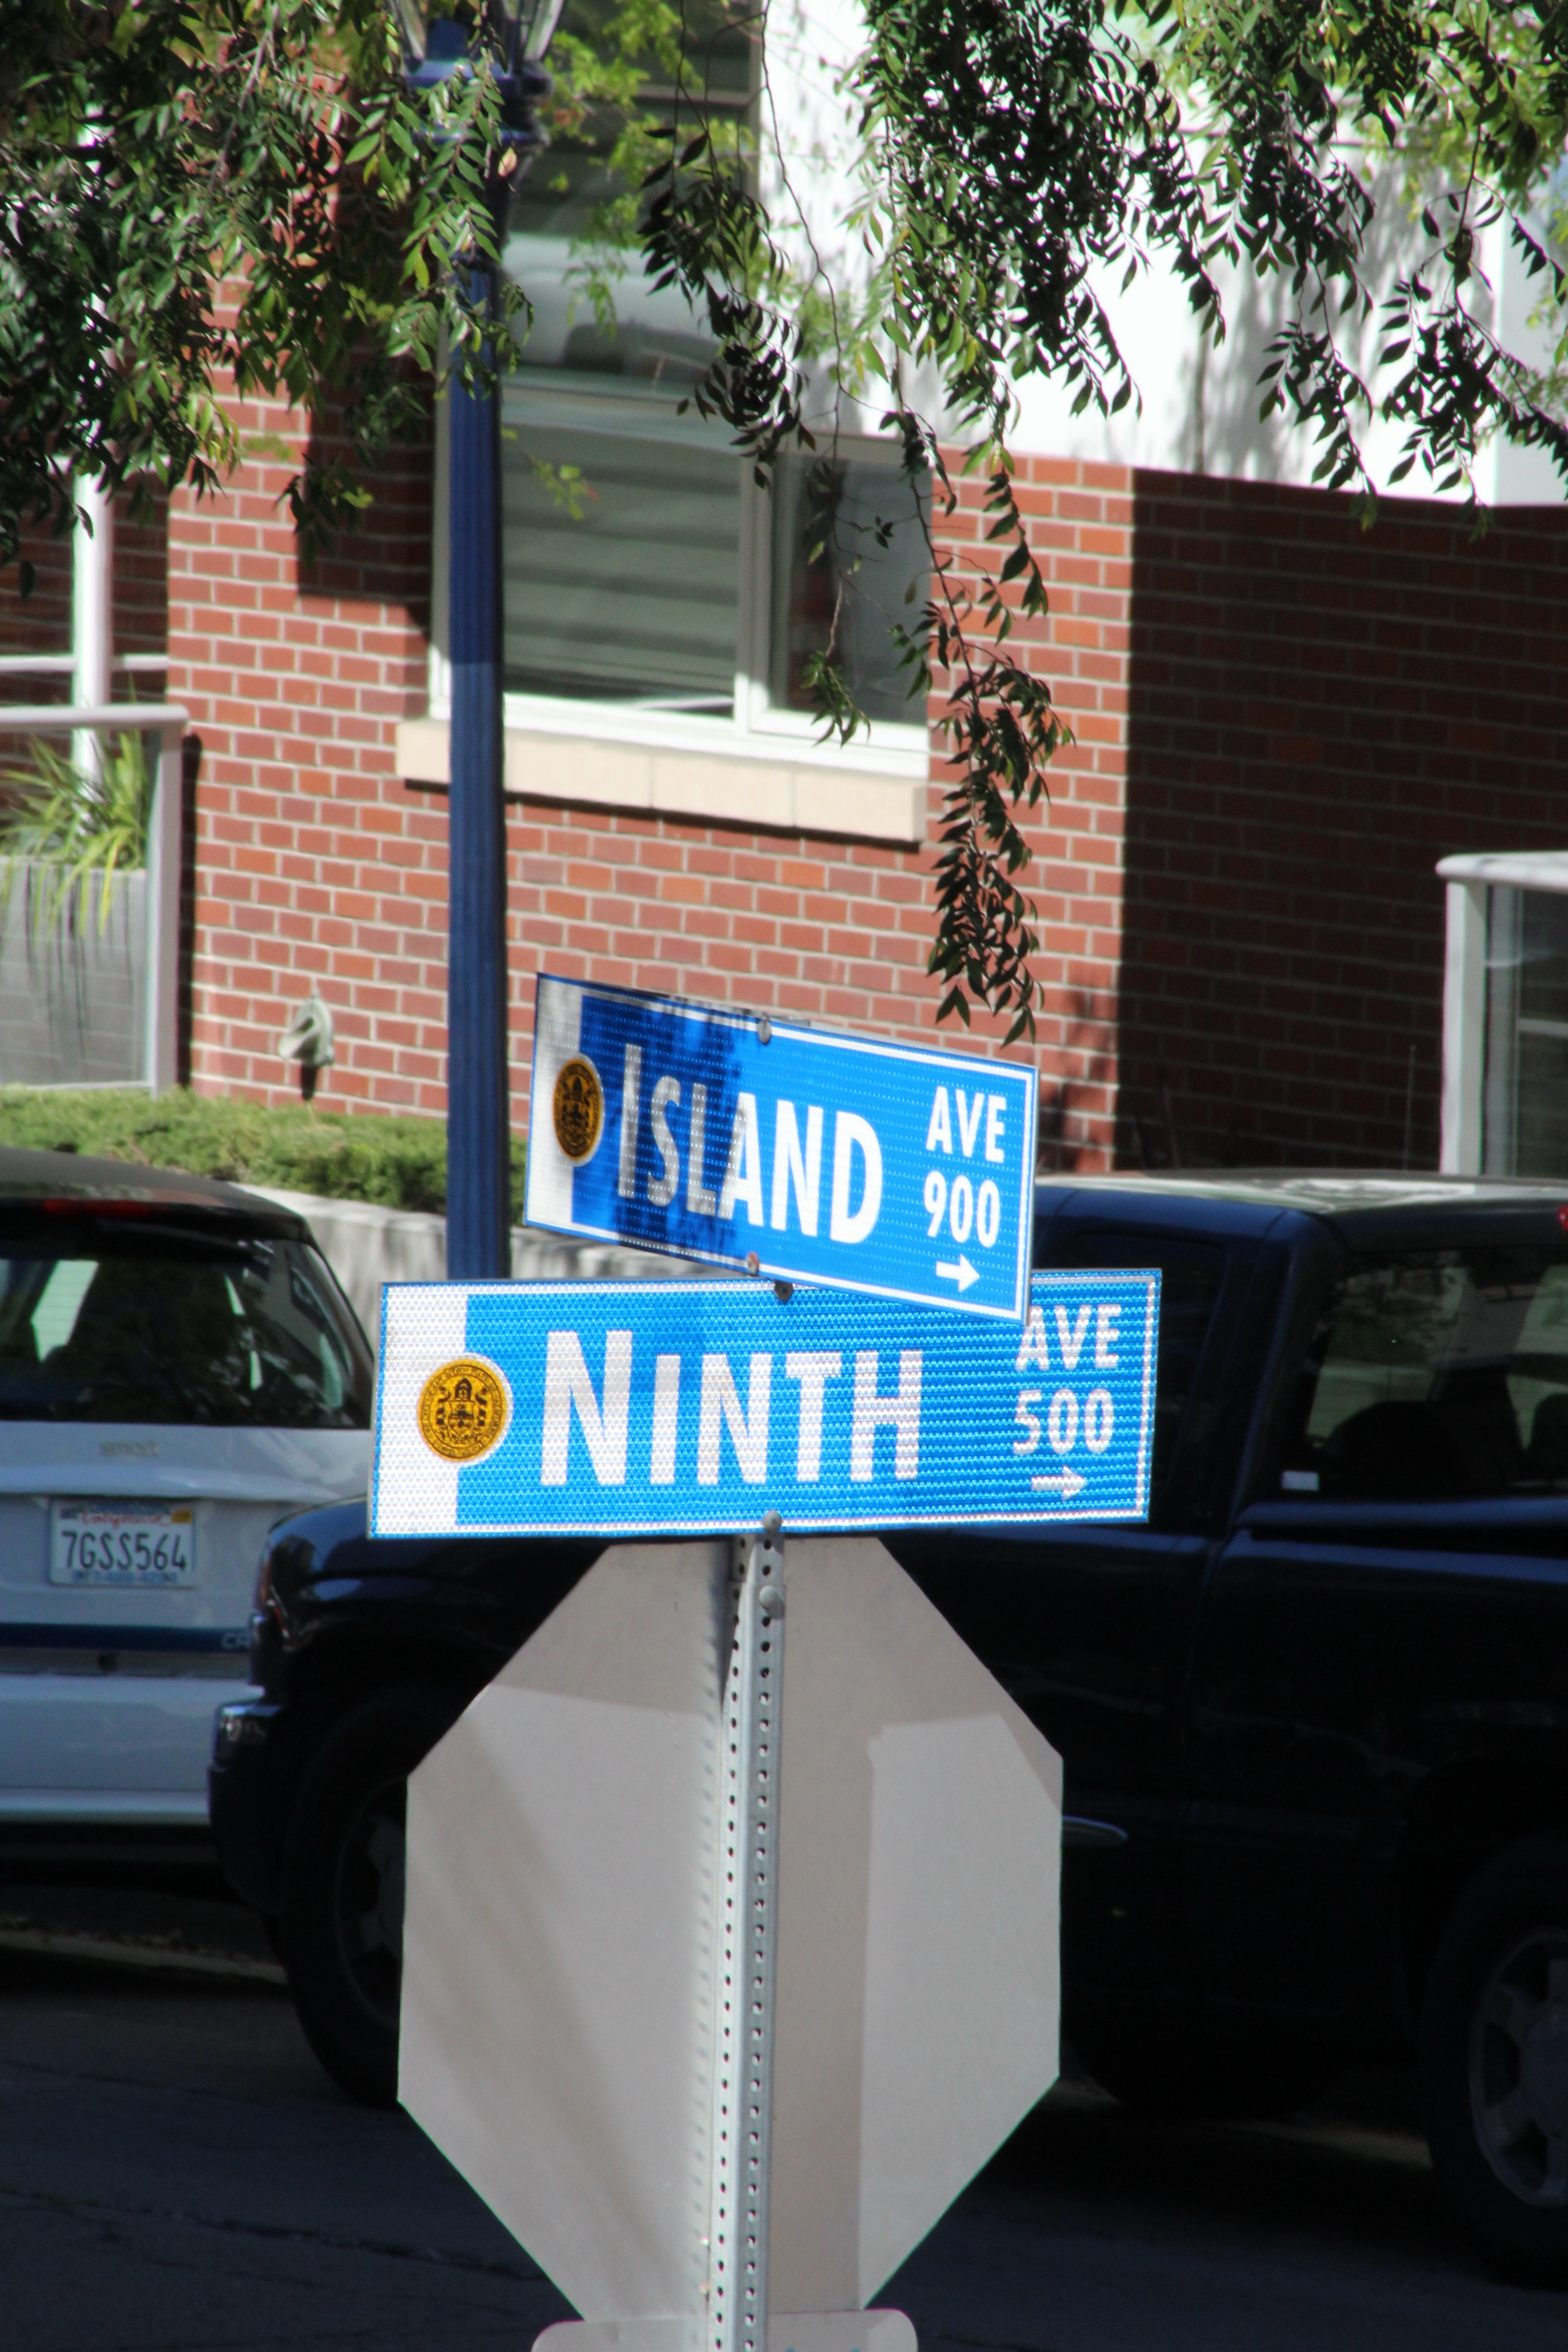
road, street, car, house, window, building, parking, home, advertising, downtown, sign, vehicle, signage, motor vehicle, sedan, sport utility vehicle, automotive exterior, compact car, luxury vehicle, family car